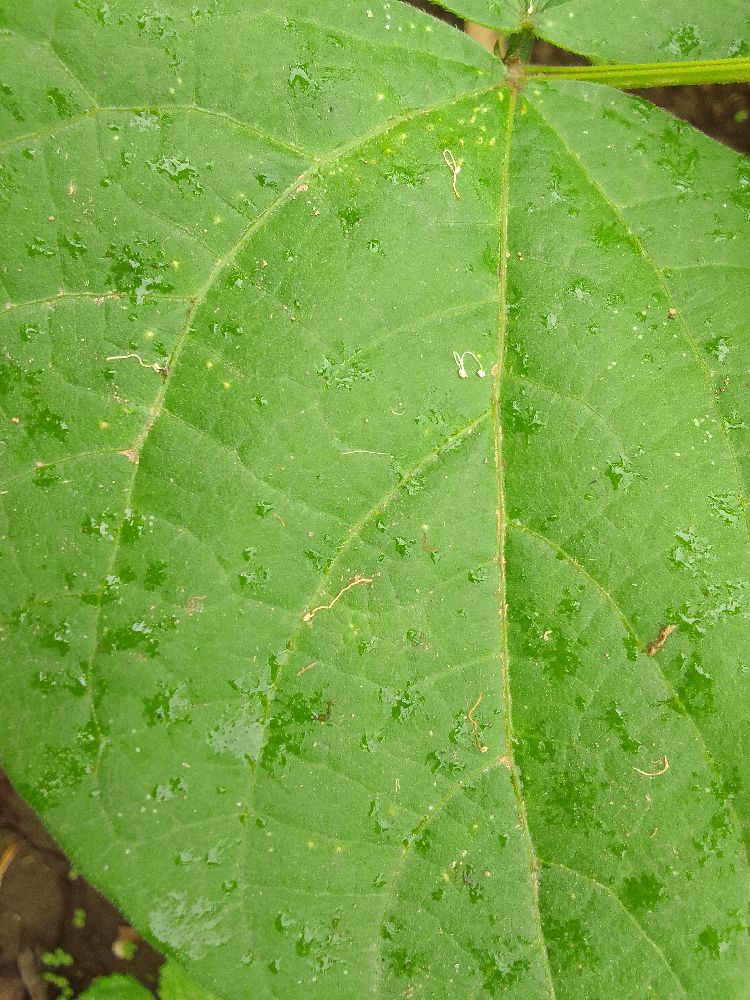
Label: healthy